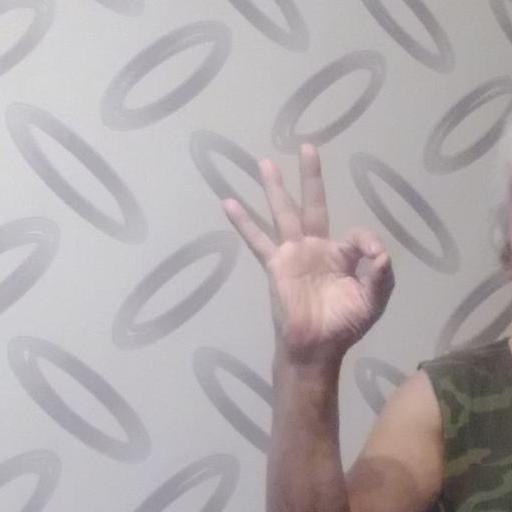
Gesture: ok